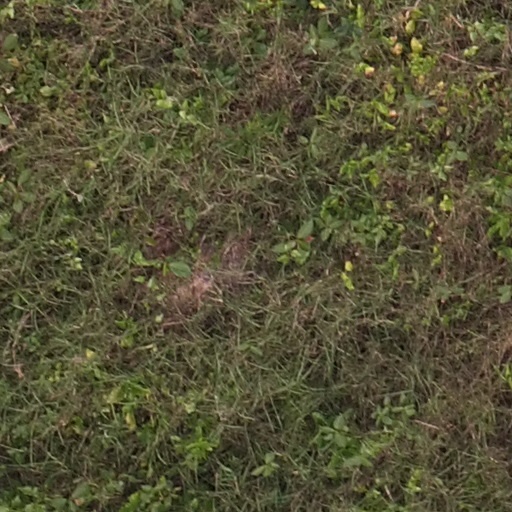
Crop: maize; corn